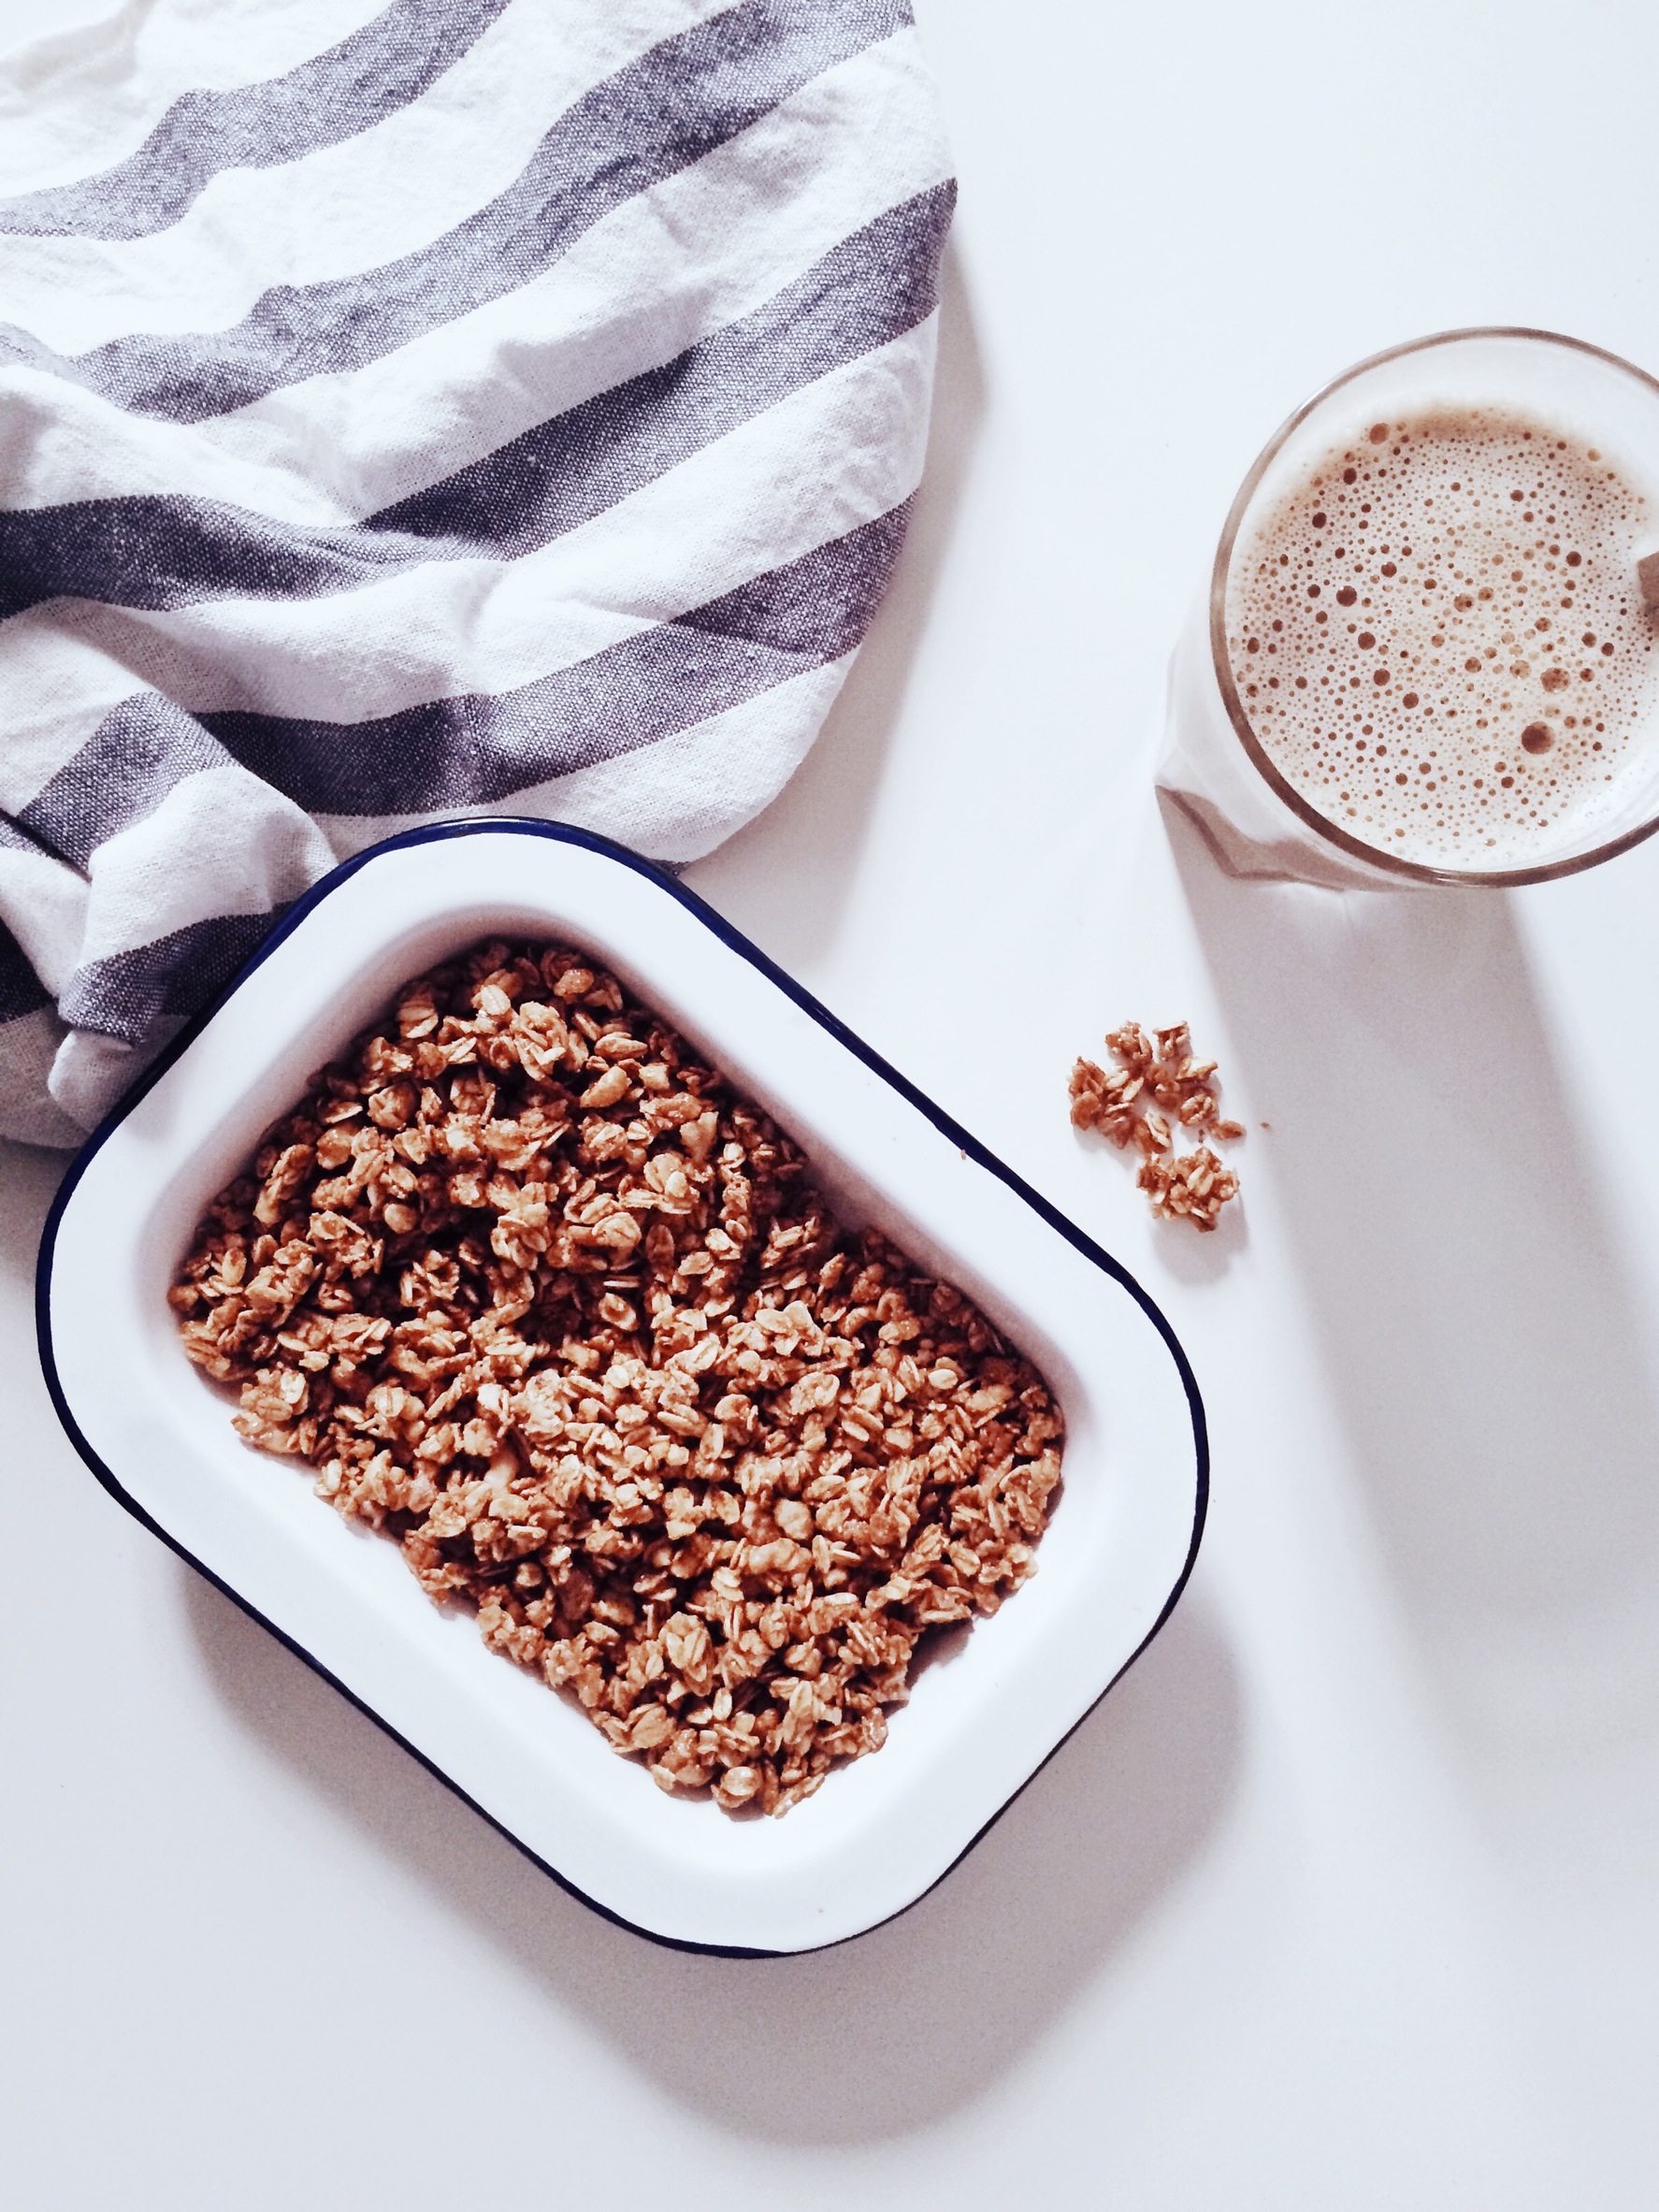
dish, meal, food, produce, breakfast, milk, dessert, oatmeal, cereal, granola, cereals, bubbles, flavor